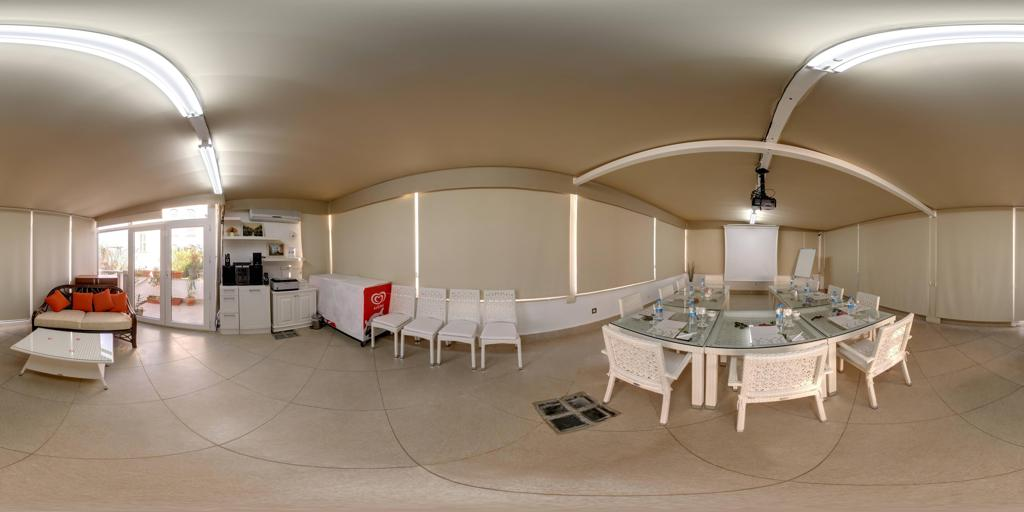
Referred object: water outlet on the ground

Referred object: the red ice cream freezer

Referred object: turn around; the projector screen is above the conference table